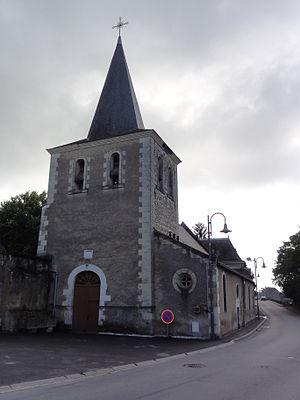
Dangé-Saint-Romain (Vienne) Église Saint-Romain de Saint-Romain
Dangé-Saint-Romain est une commune du Centre-Ouest de la France, située dans le département de la Vienne en région Nouvelle-Aquitaine. Ses habitants sont appelés les Dangéens ou Dangéennes.